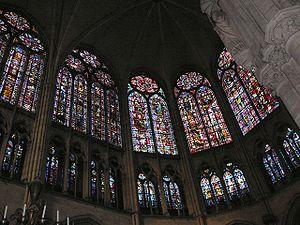
La cathédrale Saint-Pierre-et-Saint-Paul, est un édifice religieux catholique, sis dans la ville de Troyes, dans le département de l'Aube en région Grand-Est. Siège épiscopal du diocèse de Troyes, la cathédrale a été classée monument historique par liste de 1862.
Les vêpres sont un office dont le nom vient du latin ecclésiastique vespera, qui désigne l'office divin que l'on célèbre le soir. Ce mot latin est lui-même une translittération du mot grec ἕσπερος / hésperos, qui veut dire « coucher du Soleil ».
Le triforium est un passage étroit aménagé dans l'épaisseur des murs au niveau des combles sur les bas-côtés de la nef d’une grande église. Utilisé essentiellement en architecture médiévale, le triforium est un composant essentiel de l'élévation interne dans l'architecture gothique.